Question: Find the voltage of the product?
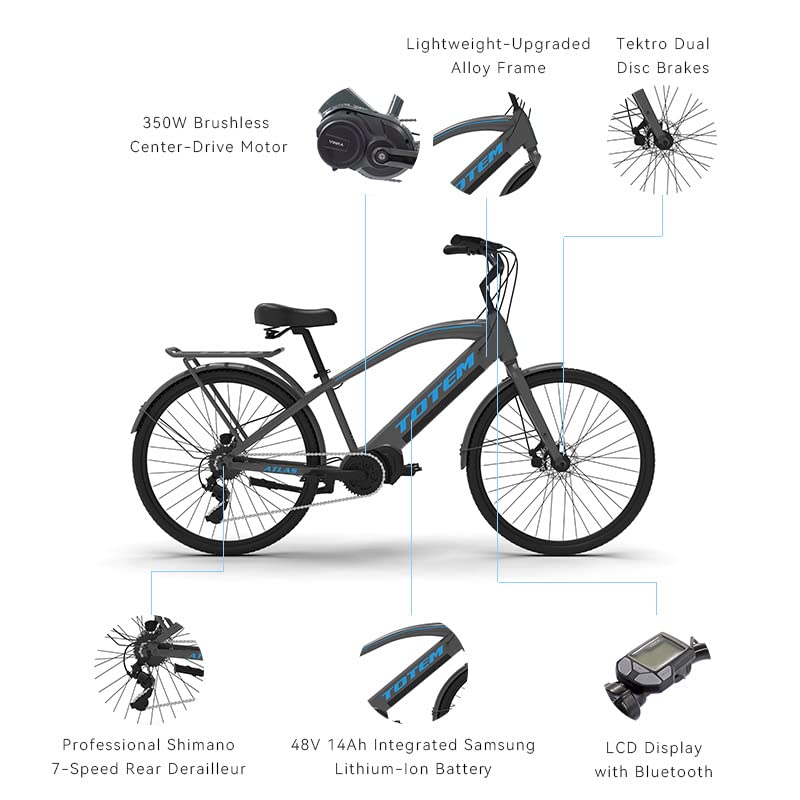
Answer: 48.0 volt